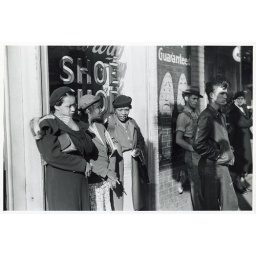
Domestic servants waiting for street car on way early in the...